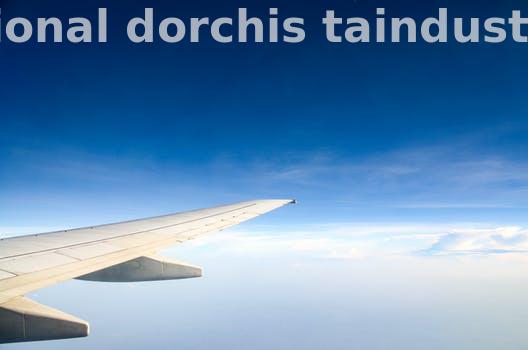
Label: Watermark